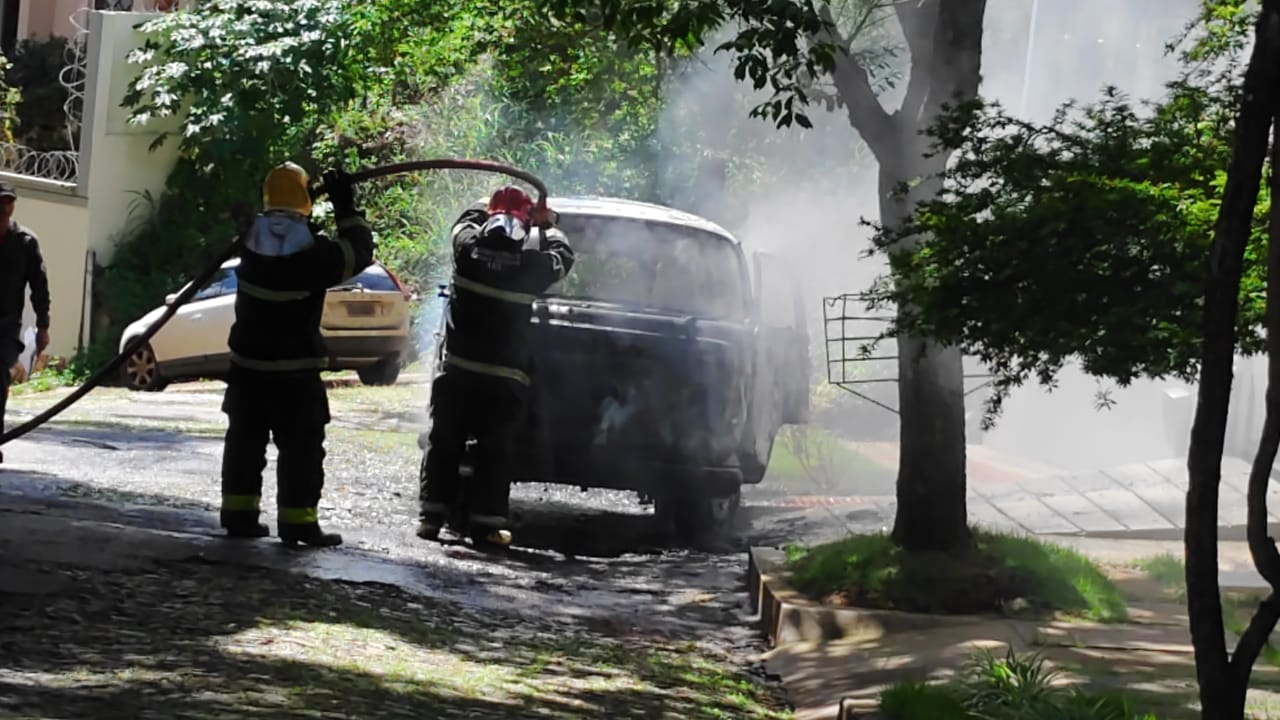
Fire: no
Smoke: yes